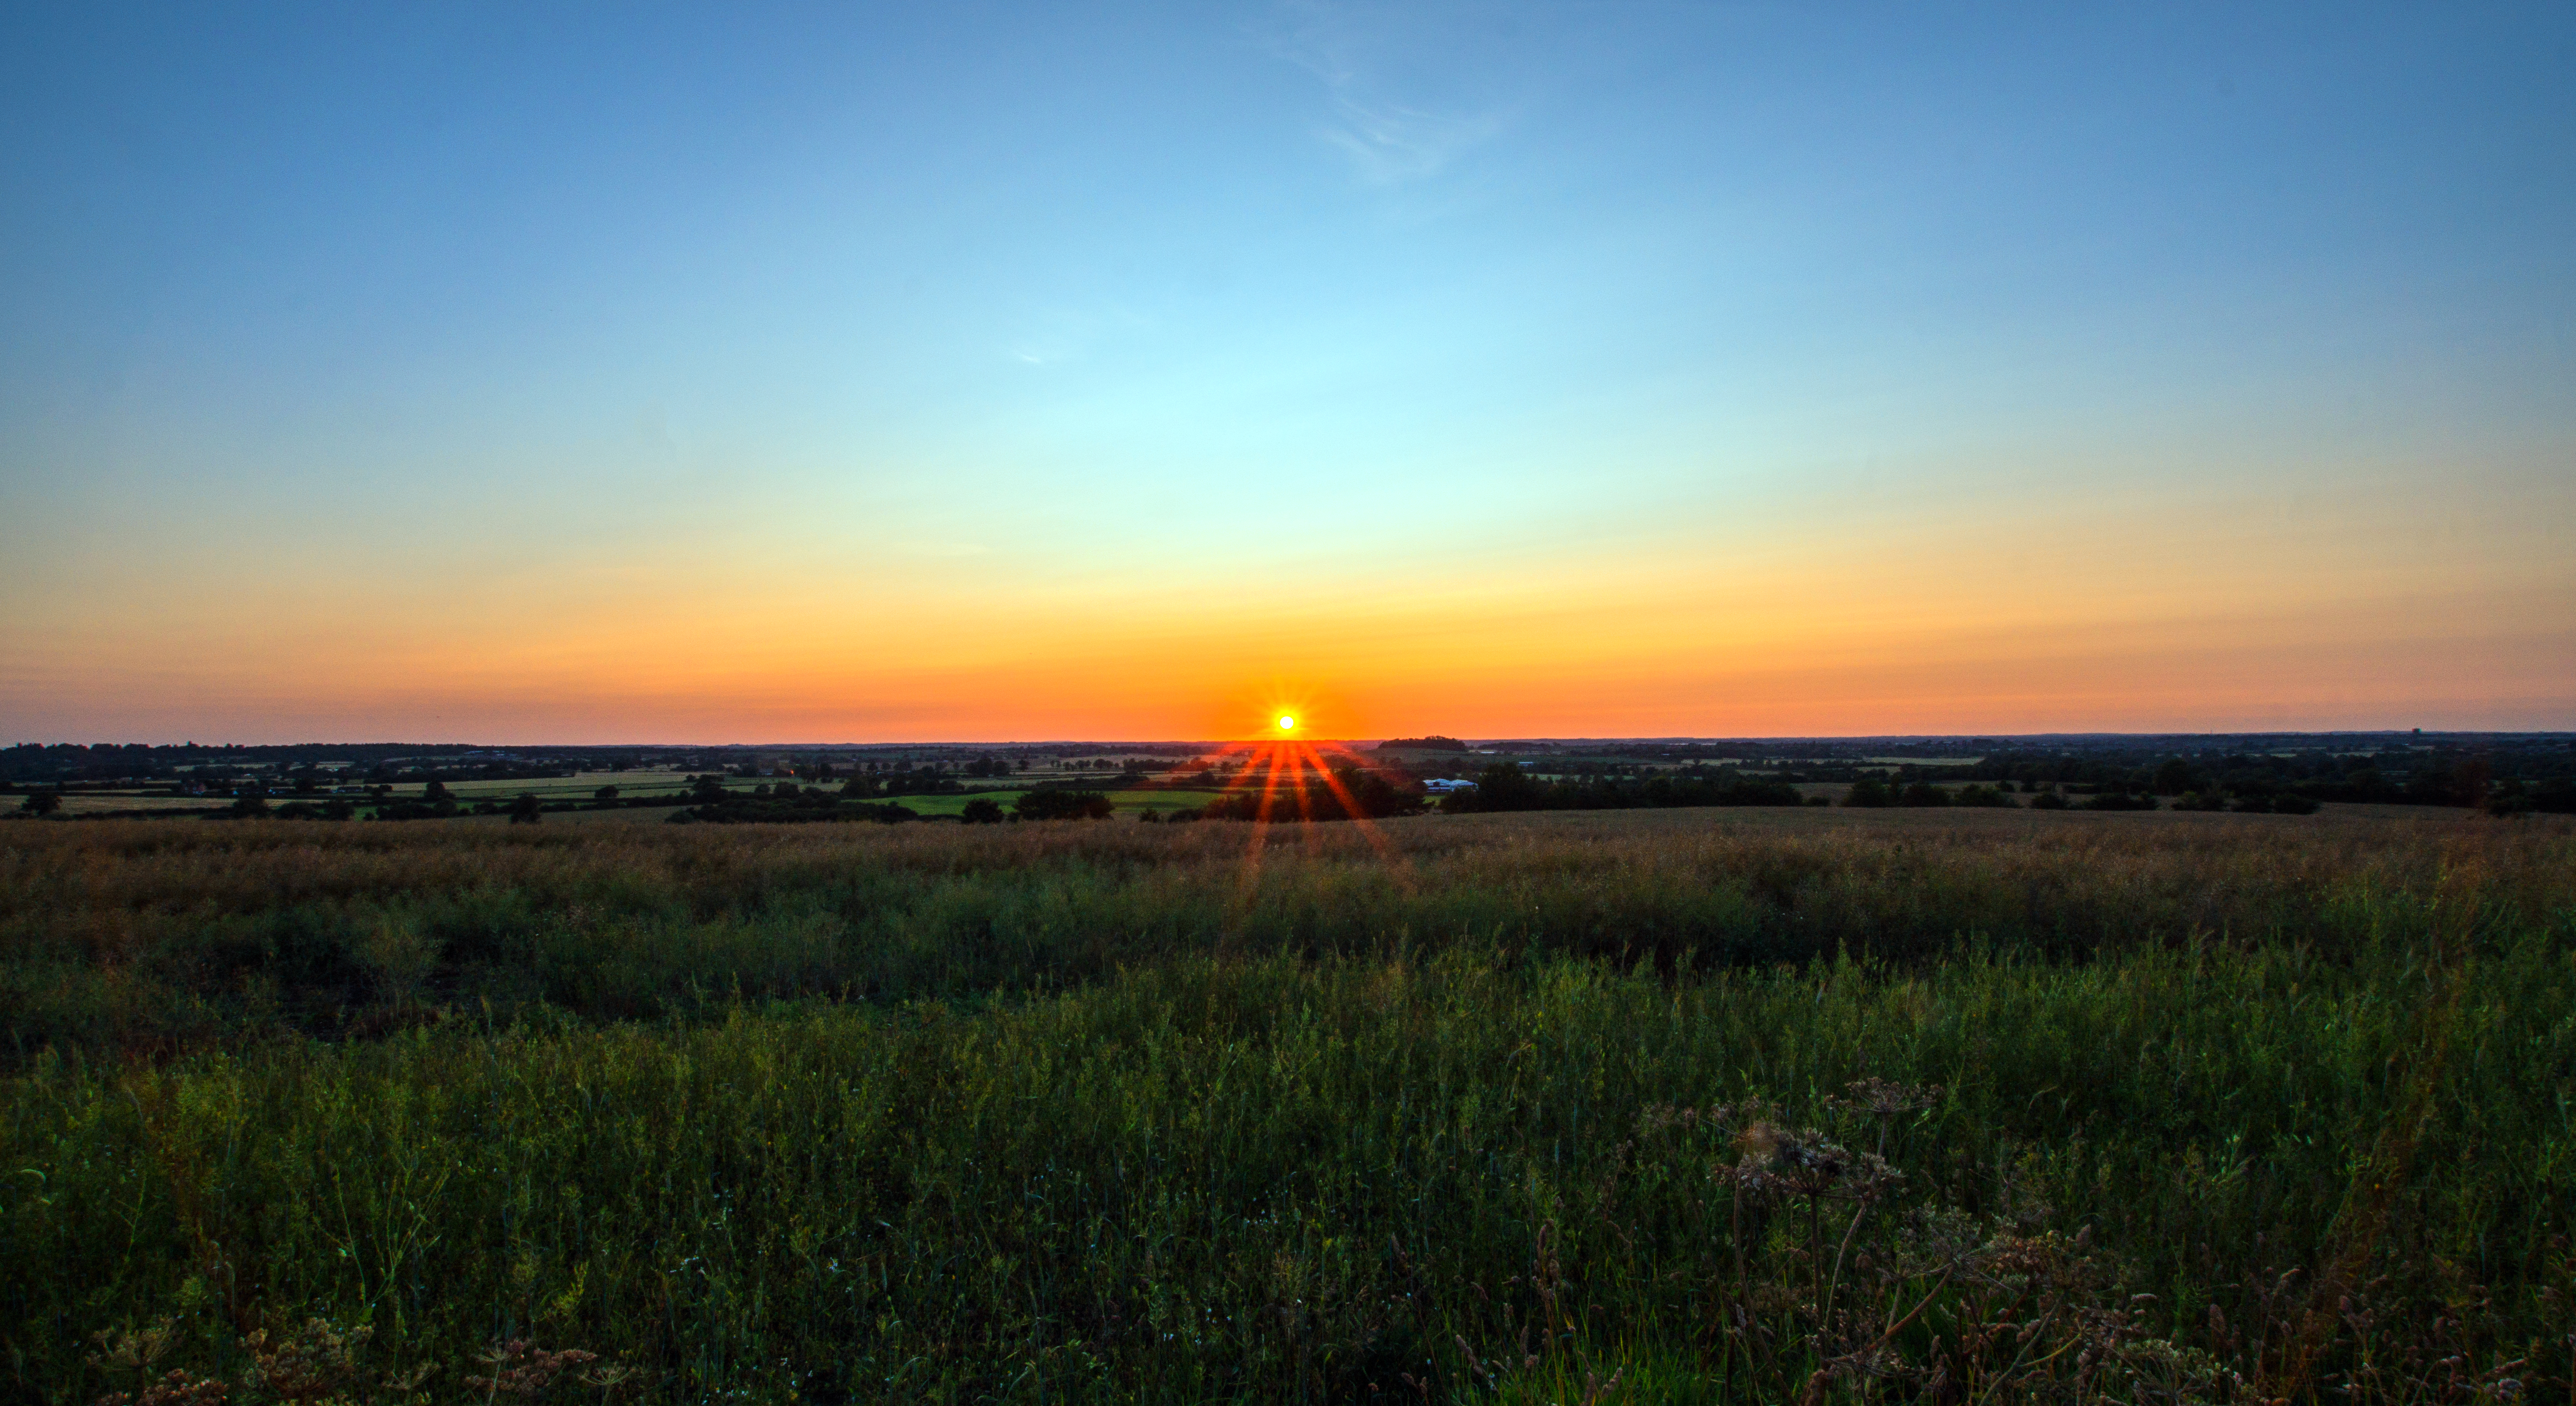
grass, horizon, marsh, cloud, sky, sun, sunrise, sunset, field, prairie, sunlight, morning, hill, dawn, dusk, evening, agriculture, plain, grassland, wetland, habitat, afterglow, steppe, rural area, natural environment, atmospheric phenomenon, grass family